Caroline Jacob

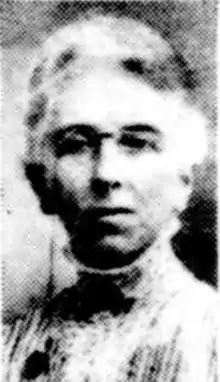
Caroline Jacob

Caroline Jacob (18 January 1861 – 4 November 1940) was a South Australian schoolmistress, remembered in connection with Tormore House School and Unley Park School.